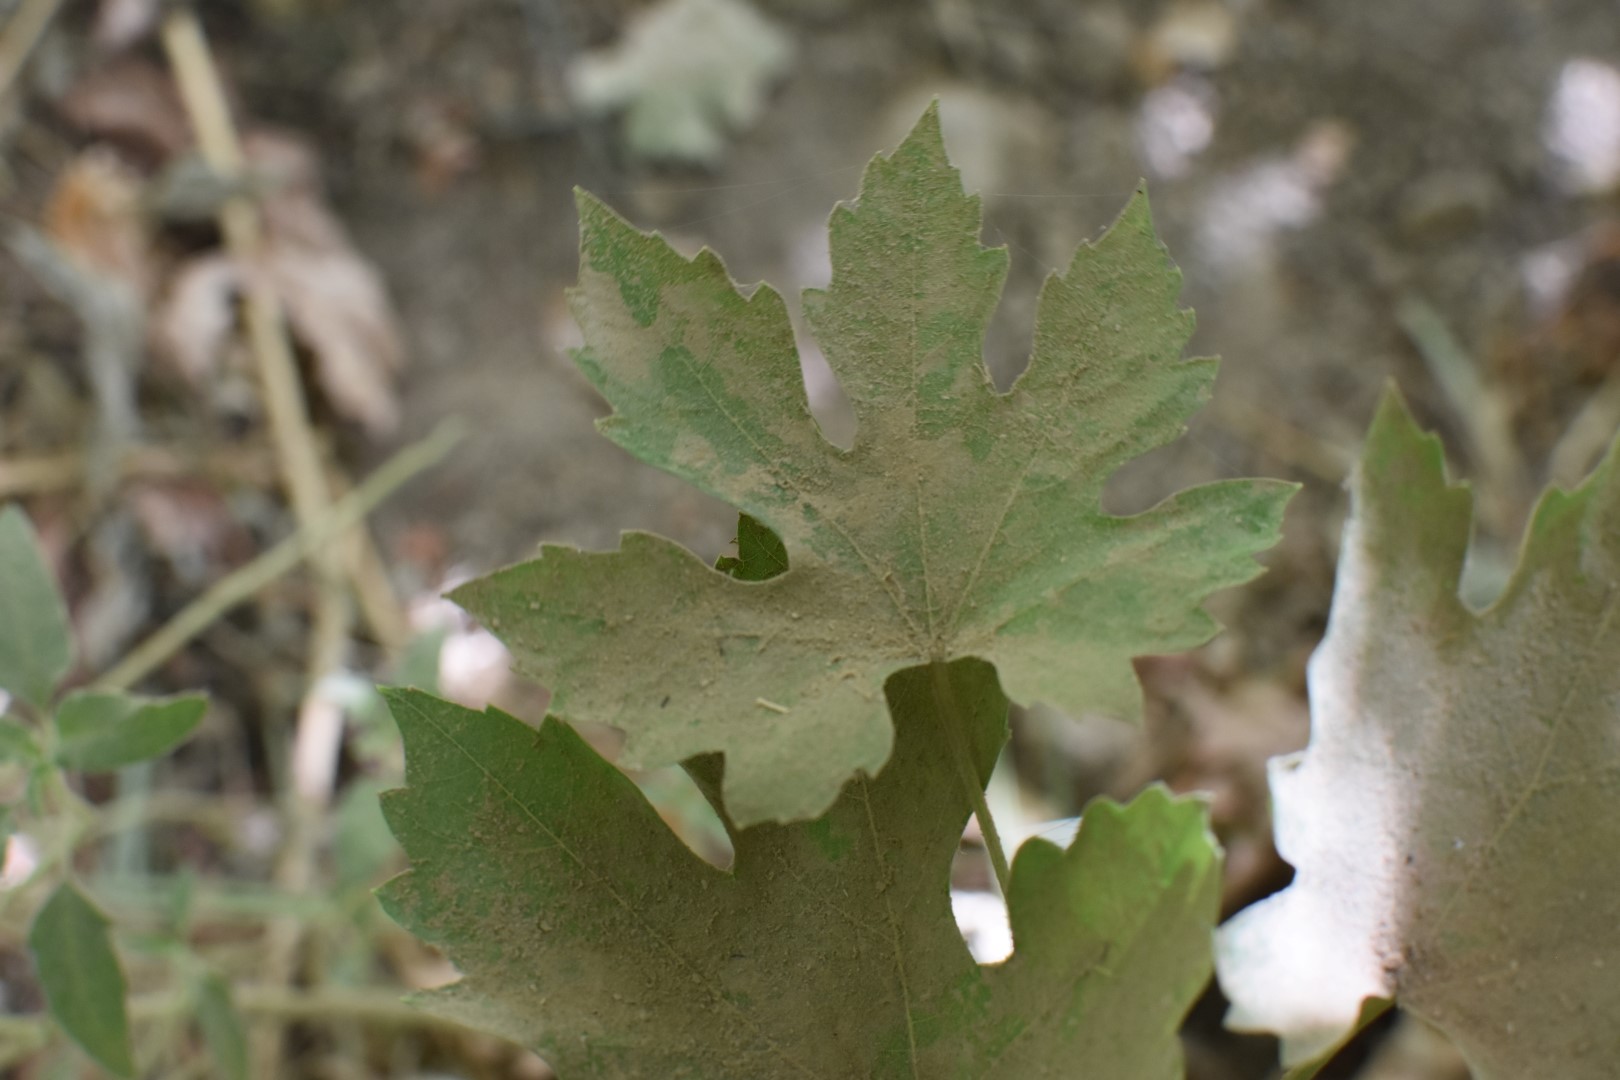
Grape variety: Riasi